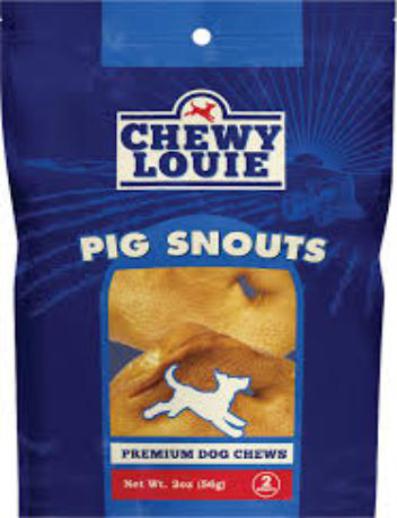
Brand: chewy louie
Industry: Food